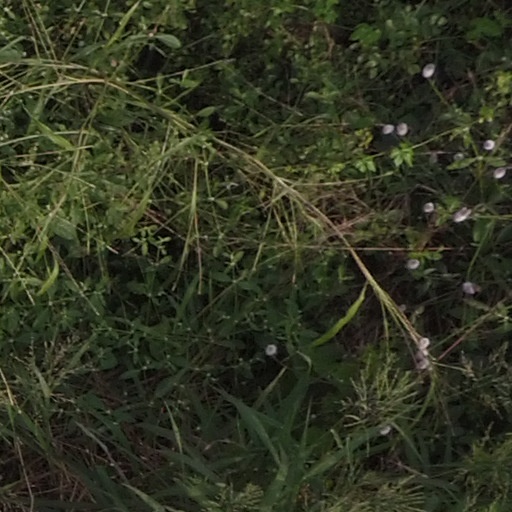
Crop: maize; corn